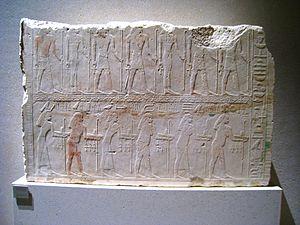
Relief du temple funéraire de Sahourê. Procession de dieux et déesses de l'Égypte au dessus d'une seconde procession formée par les nomes de l'Égypte - 5e dynastie égyptienne - Musée égyptien de Berlin